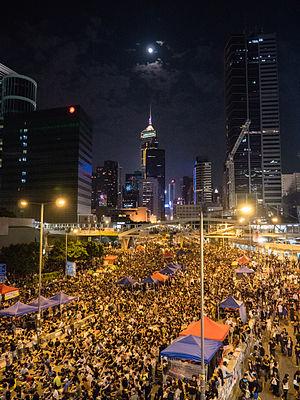
Les manifestations de 2014 à Hong Kong désignent une série de manifestations survenues à Hong Kong en septembre et octobre 2014. Les manifestations sont menées par des militants pro-démocrates, regroupés au sein du collectif Occupy Central with Love and Peace, plus communément appelé Occupy Central, à l'initiative de Benny Tai. Ces derniers s'opposent au gouvernement chinois et à son projet de limiter la portée du suffrage universel pour l'élection du chef de l'exécutif de Hong Kong en 2017. À la fin septembre, cette protestation prend le nom de révolution des parapluies, en raison de l'utilisation de parapluies par les manifestants pour se protéger des gaz lacrymogènes.